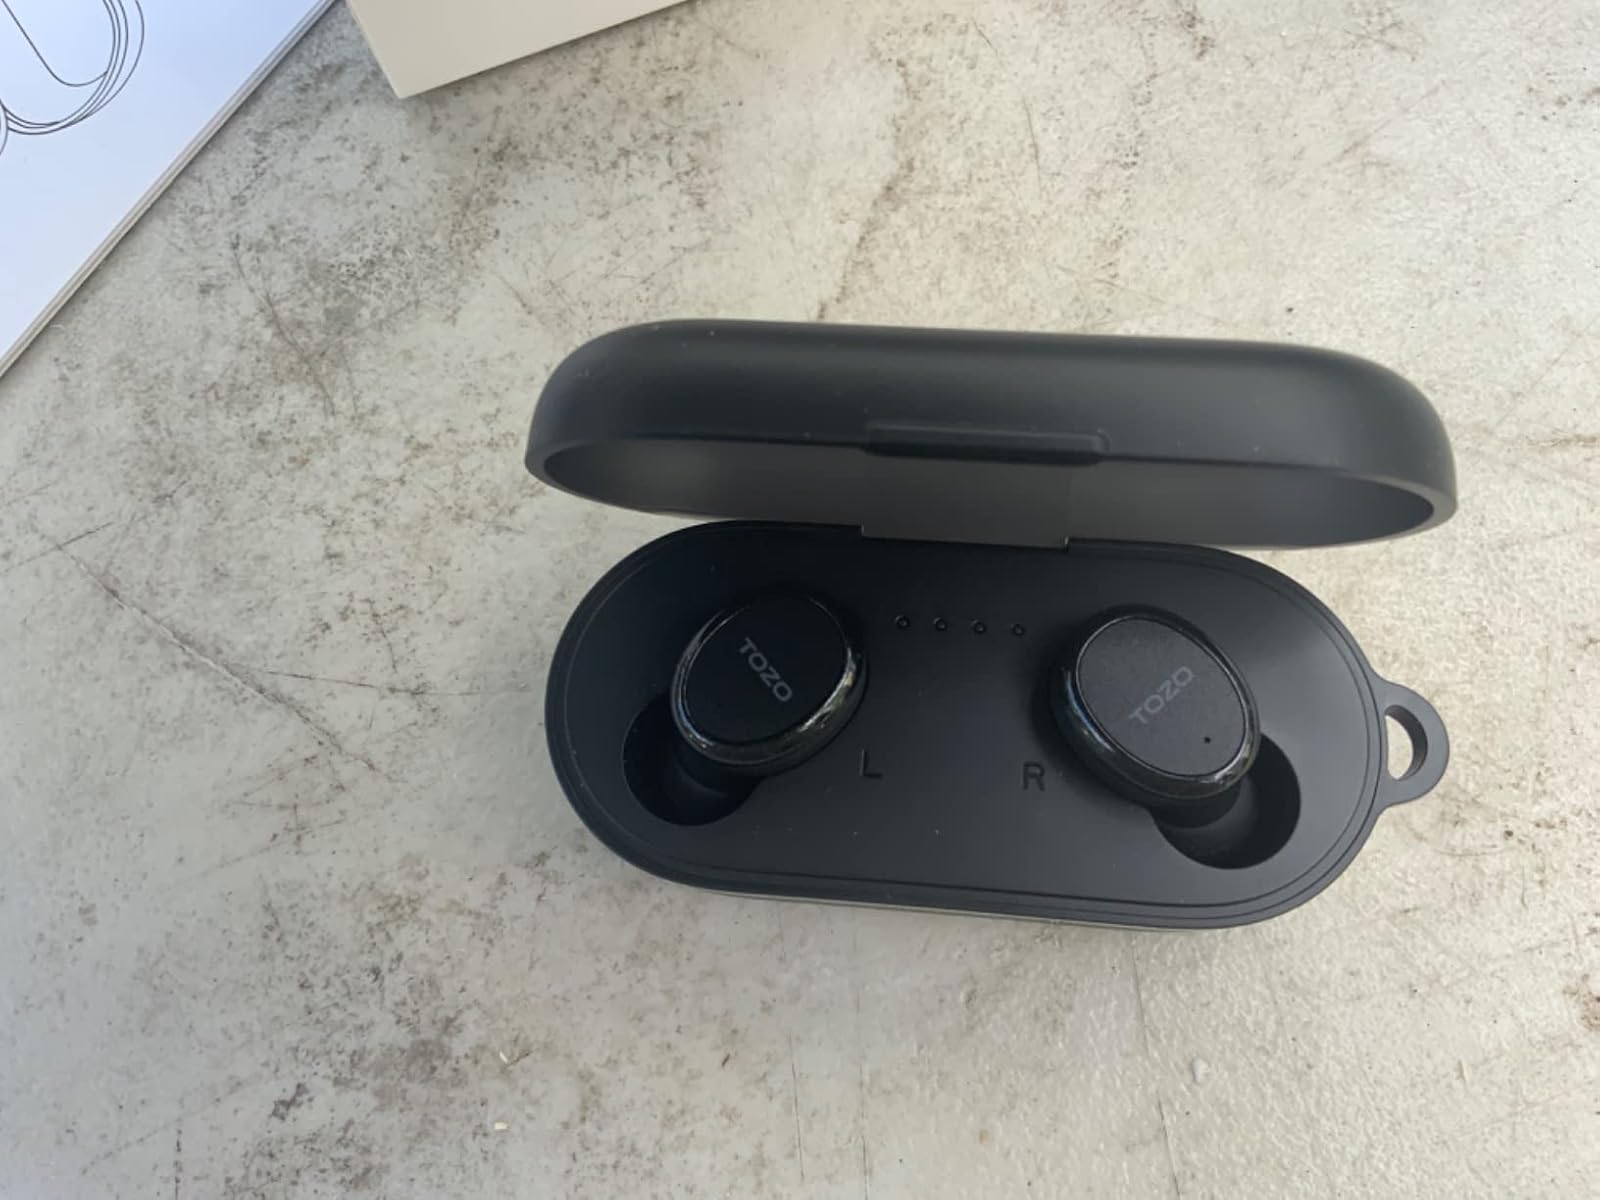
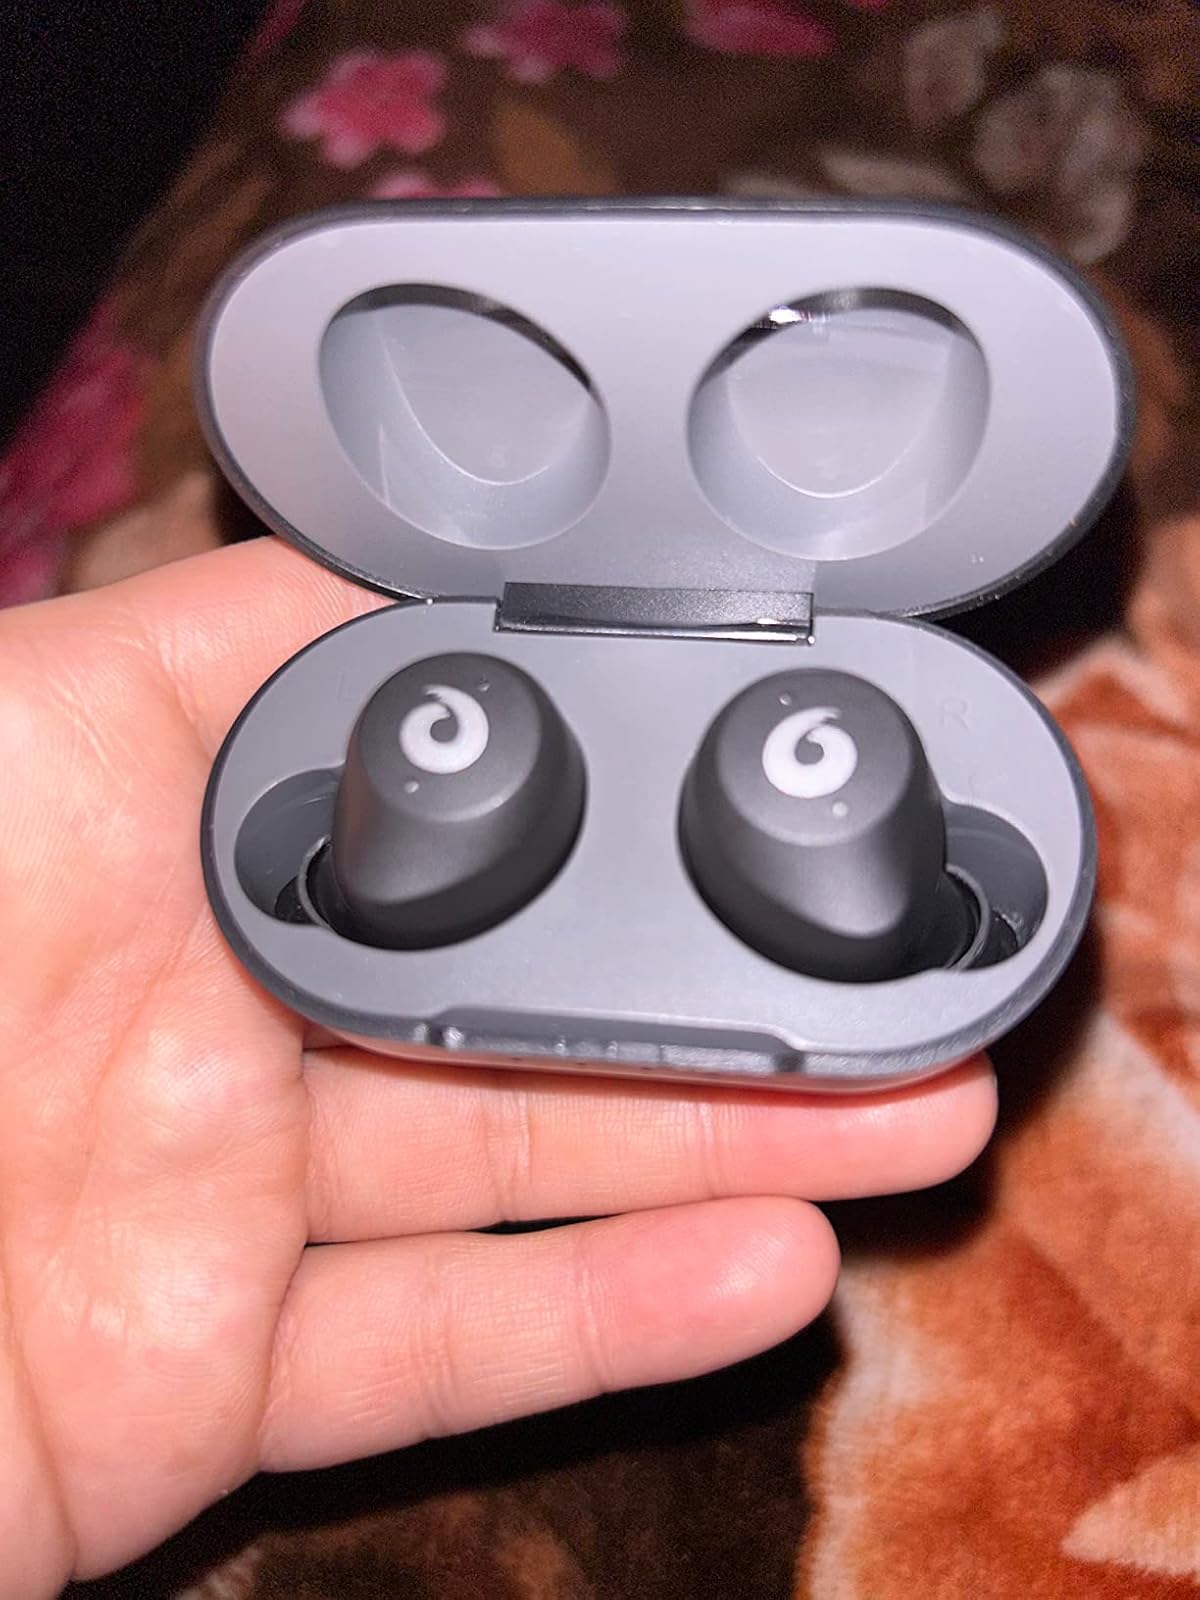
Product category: earbuds
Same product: no